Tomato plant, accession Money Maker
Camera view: horizontal (90 deg, fisheye); turntable rotation: 330 degrees
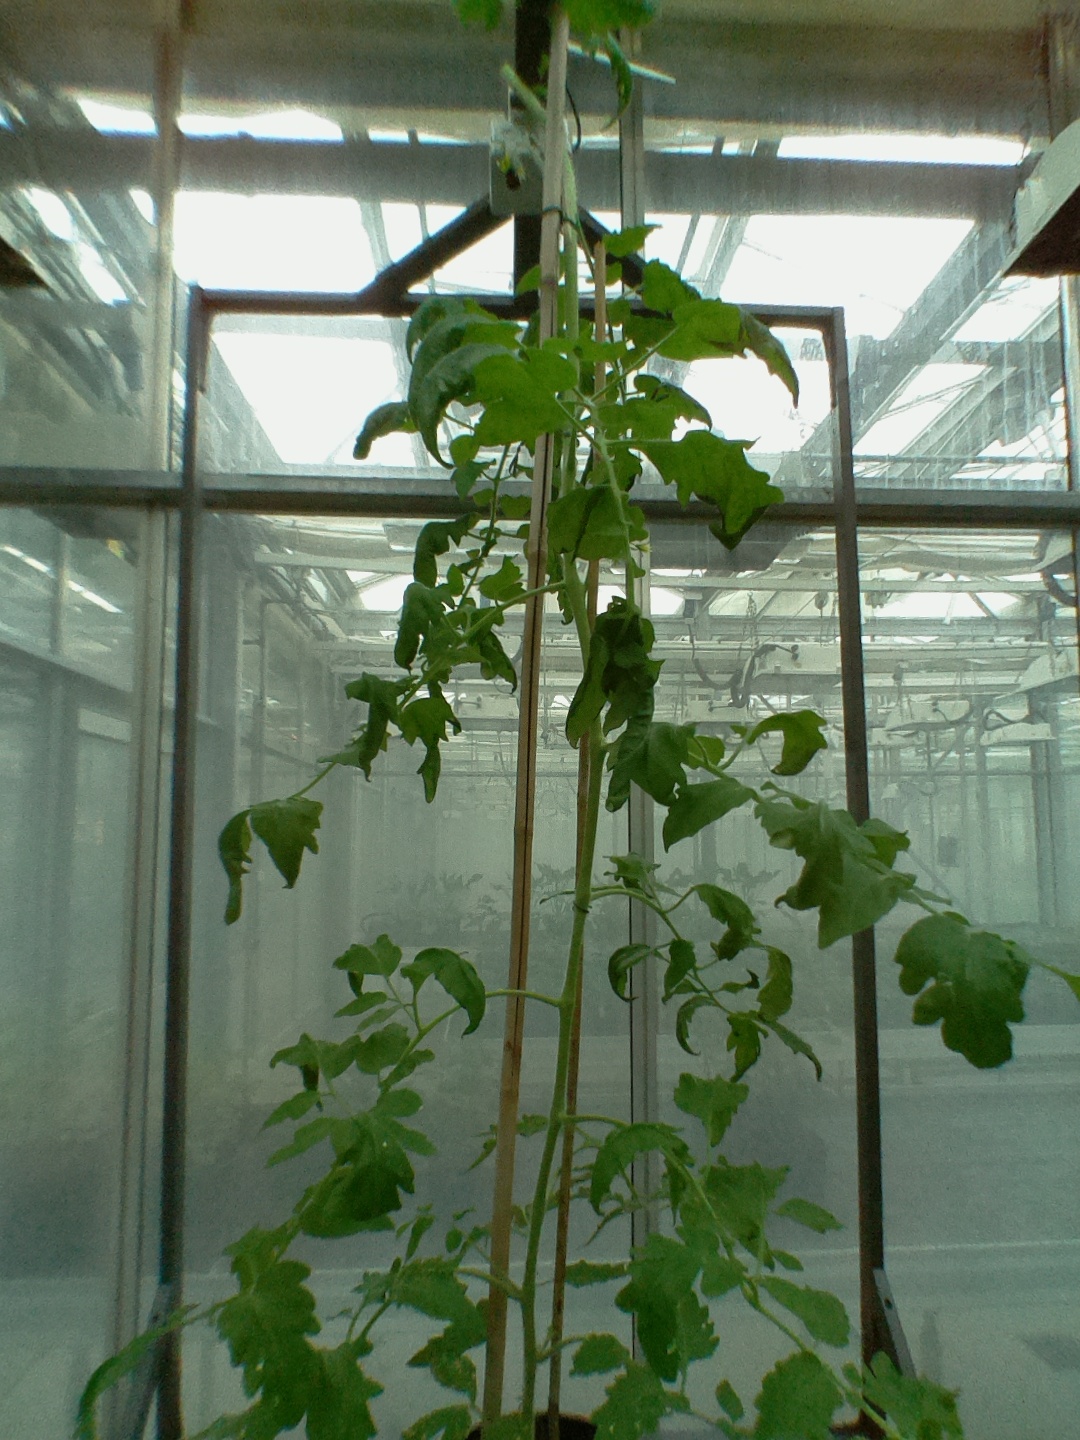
BBCH growth stage 66: Full flowering, 60%-70% of flowers open, more petals falling